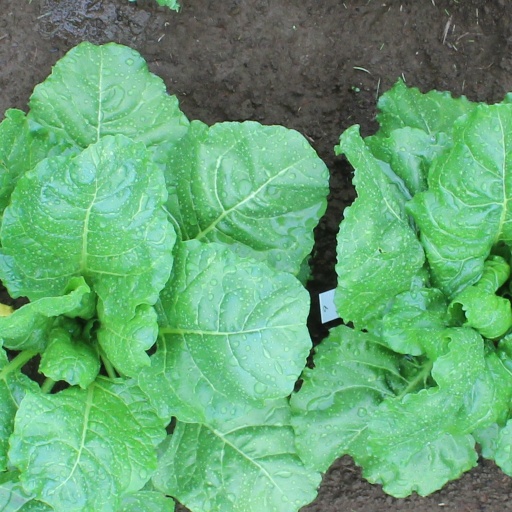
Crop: sugar beet